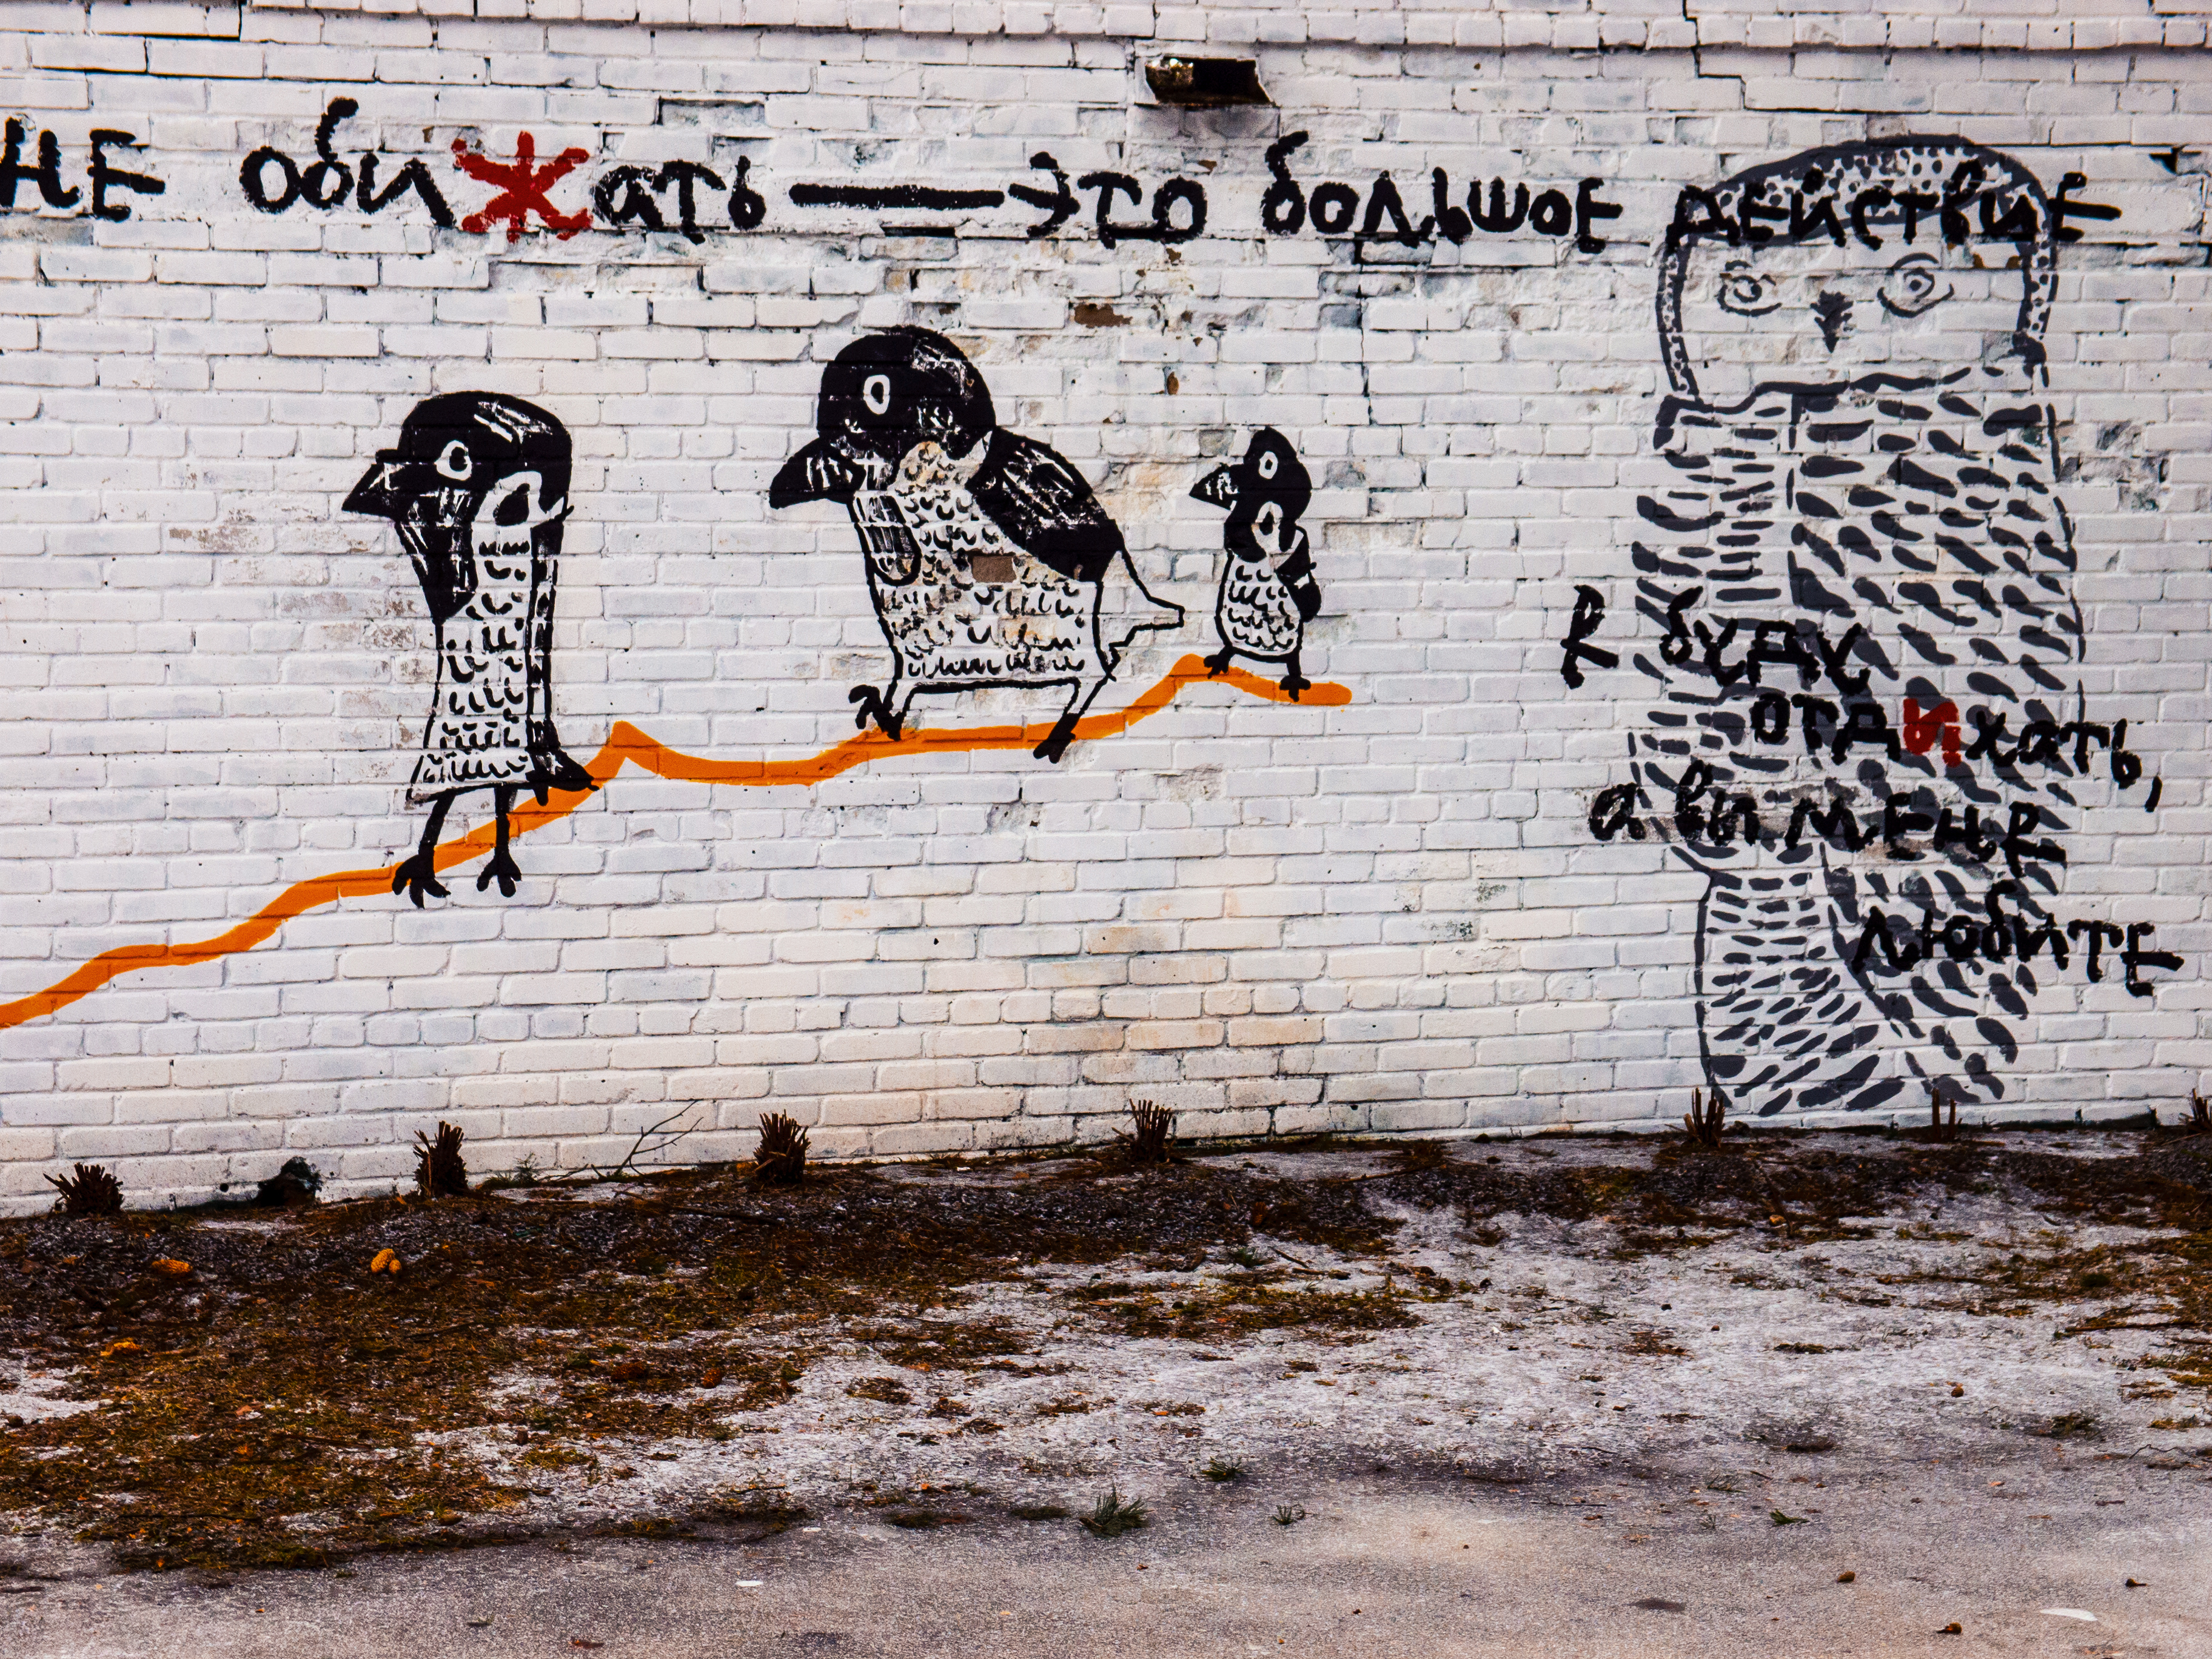
images, brick, graffiti, font, brickwork, art, road surface, Tints and shades, painting, handwriting, mural, sidewalk, road, drawing, visual arts, street art, facade, door, street, illustration, asphalt, carmine, city, soil, wood, graphics, concrete, writing, ink, shadow, signage, cement